Names and titles of Jesus in the New Testament

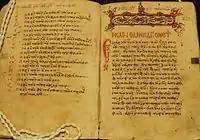
A 13th century Gospel of John, the only Gospel in which "Bread of Life" appears as one of the seven "I am" assertions

In the New Testament, Jesus is referred to as the "King of the Jews" on three occasions, coming at the beginning of his life and at the end. Both uses of the title lead to dramatic results in the New Testament accounts. In the account of the Nativity of Jesus in the Gospel of Matthew, wise men (called the Magi) who come from the east call Jesus the "King of the Jews", causing King Herod to order the Massacre of the Innocents. In the accounts of the Passion of Jesus in all four Canonical Gospels, the use of the "King of the Jews" title leads to charges against Jesus that result in his Crucifixion.